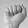
ASL letter: A